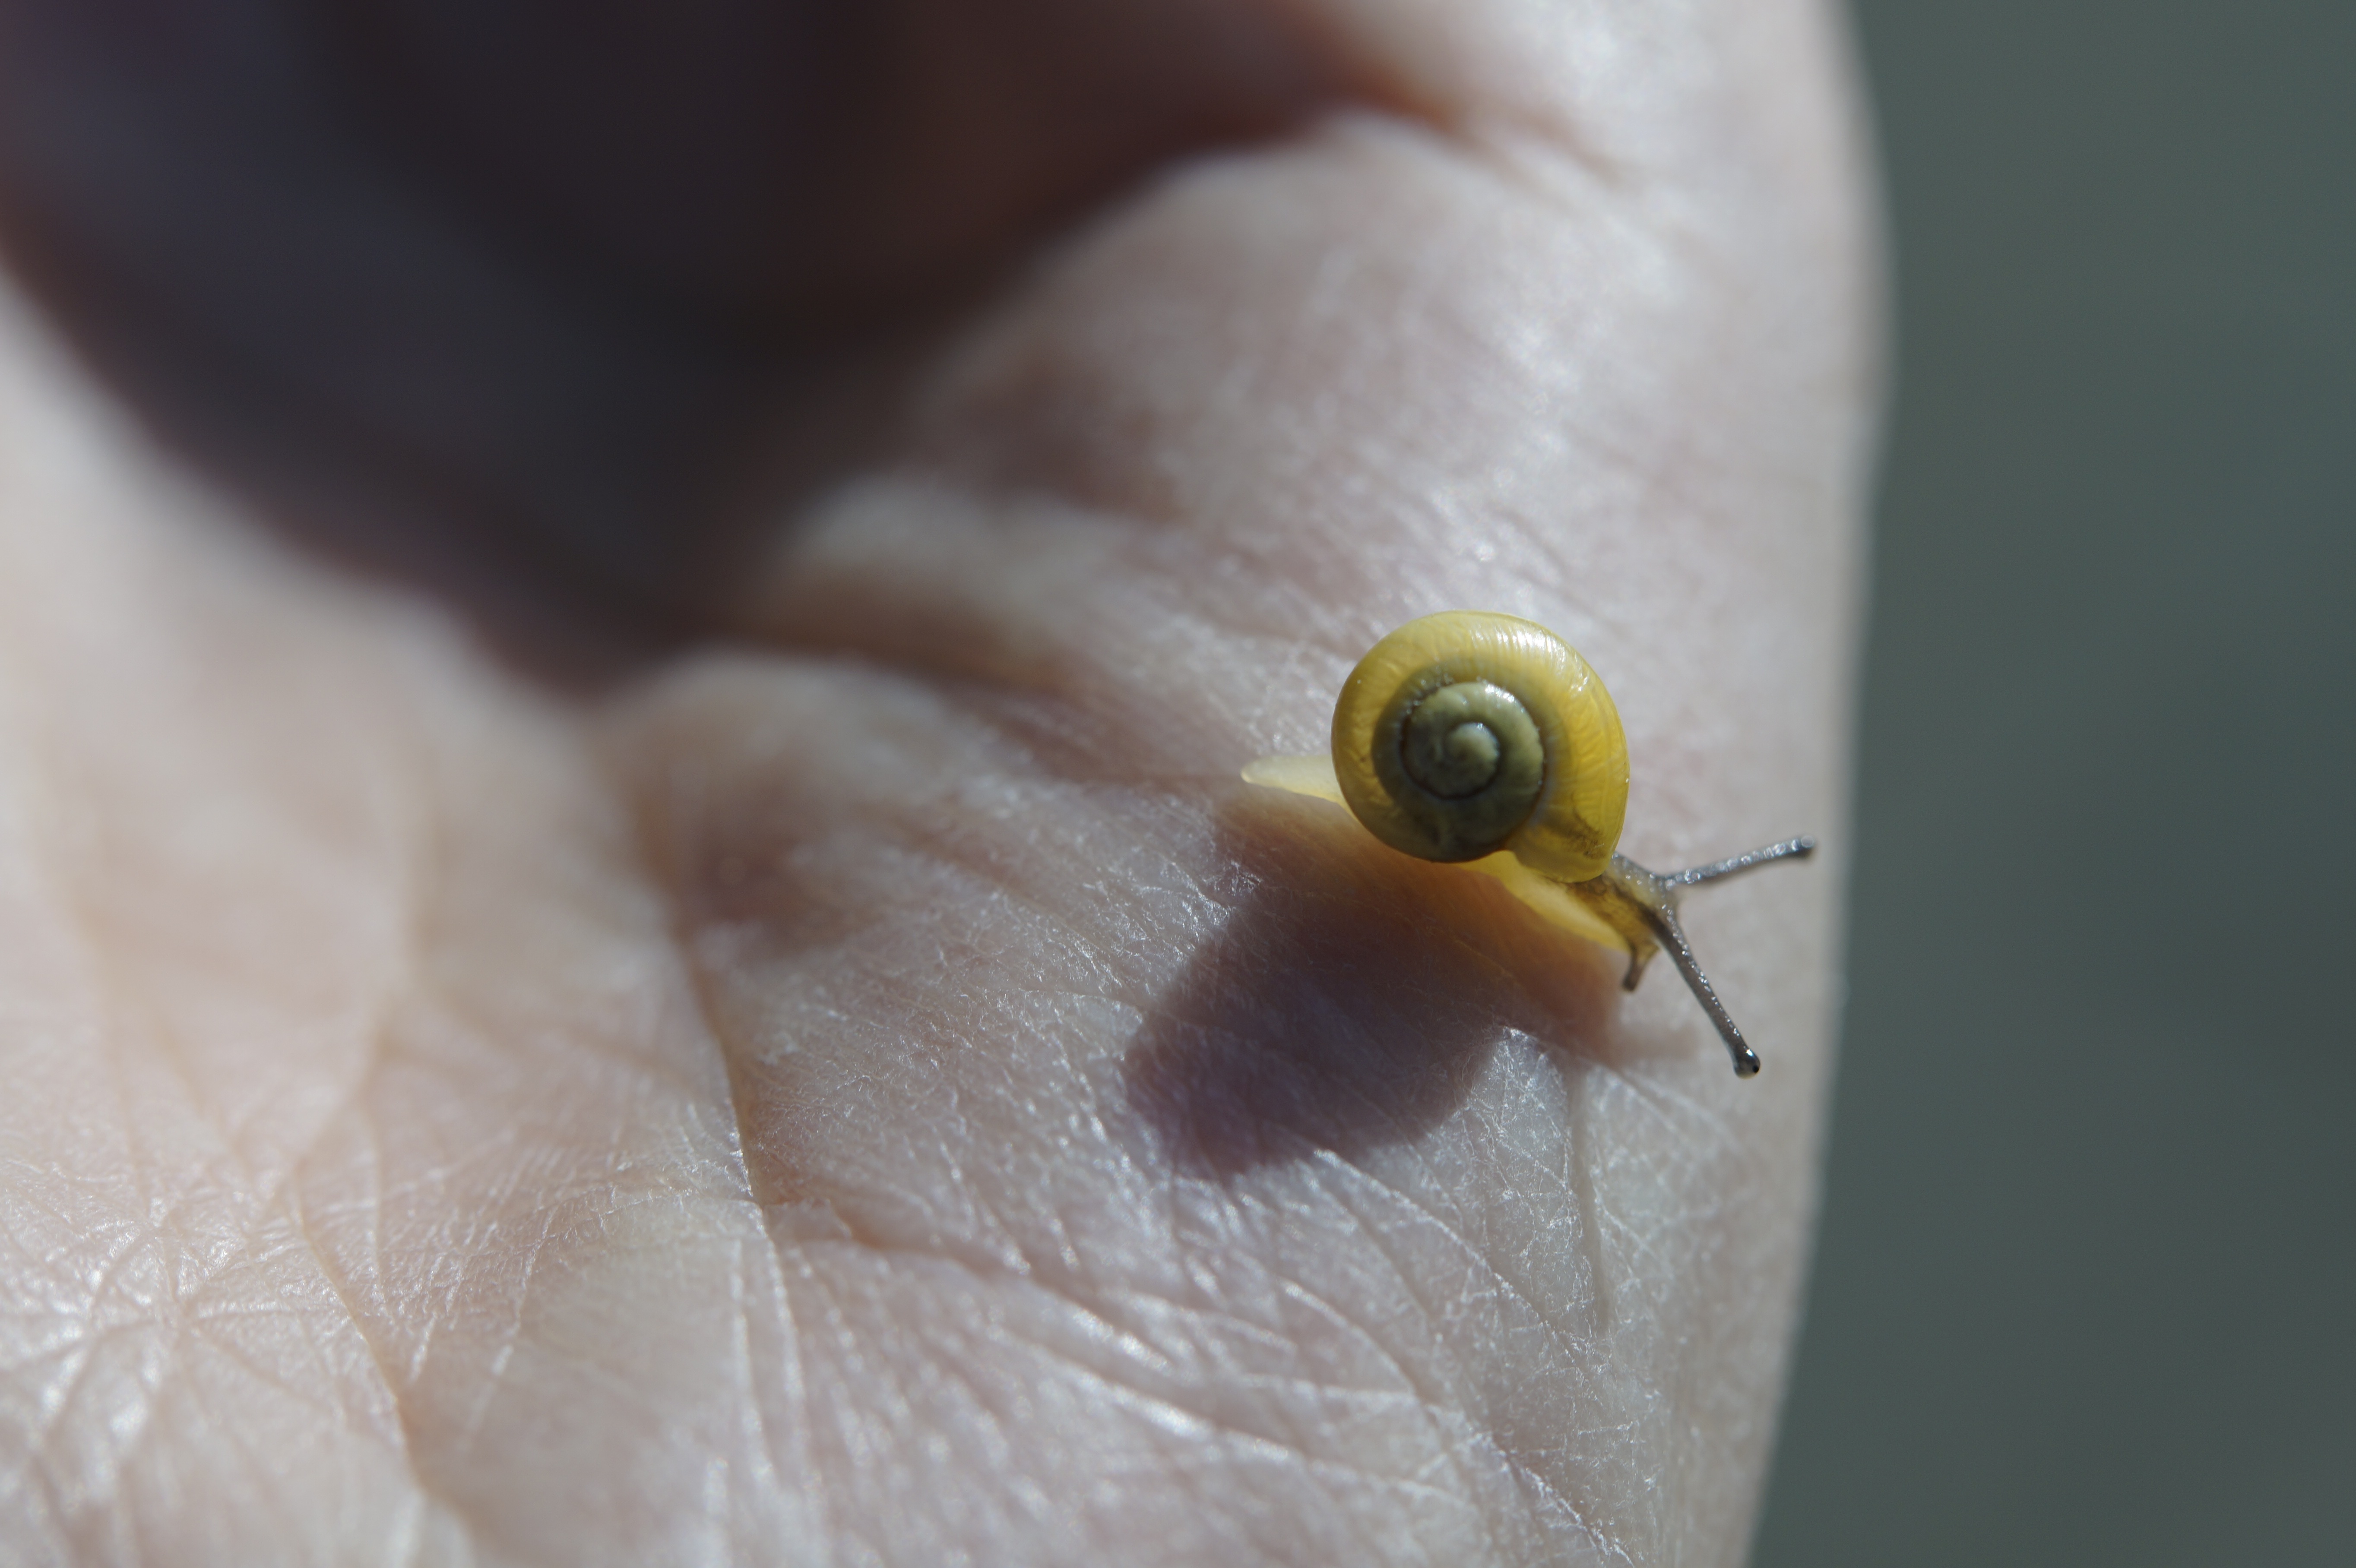
hand, nature, photography, leaf, flower, animal, summer, finger, beak, insect, child, reptile, yellow, close, fauna, shell, invertebrate, close up, mollusk, hands, eye, keep, protect, gastropoda, careful, environmental protection, macro photography, responsibility, slowly, probe, steinig, carefully, naturalist, housing snail, crawling snails